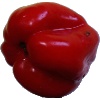
Label: Pepper Red 1